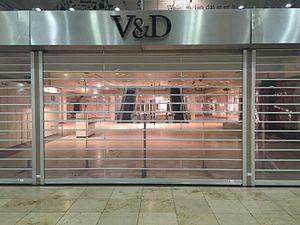
V&D, abréviation de Vroom & Dreesmann, est une ancienne chaîne de grands magasins néerlandaise créée en 1887 et disparue en 2016, après avoir été déclarée en faillite le 31 décembre 2015, et depuis 2018 un magasin en ligne.